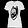
Label: T - shirt / top